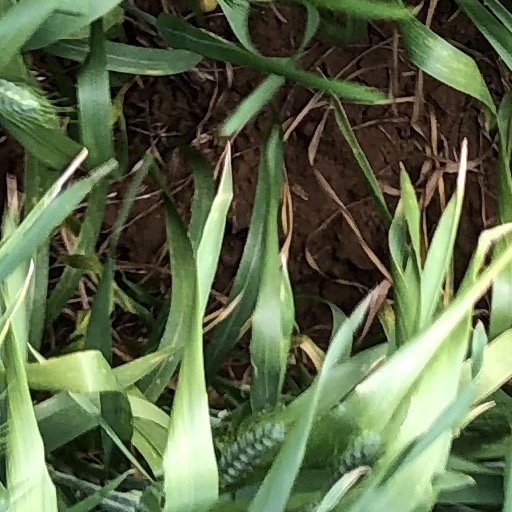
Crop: wheat